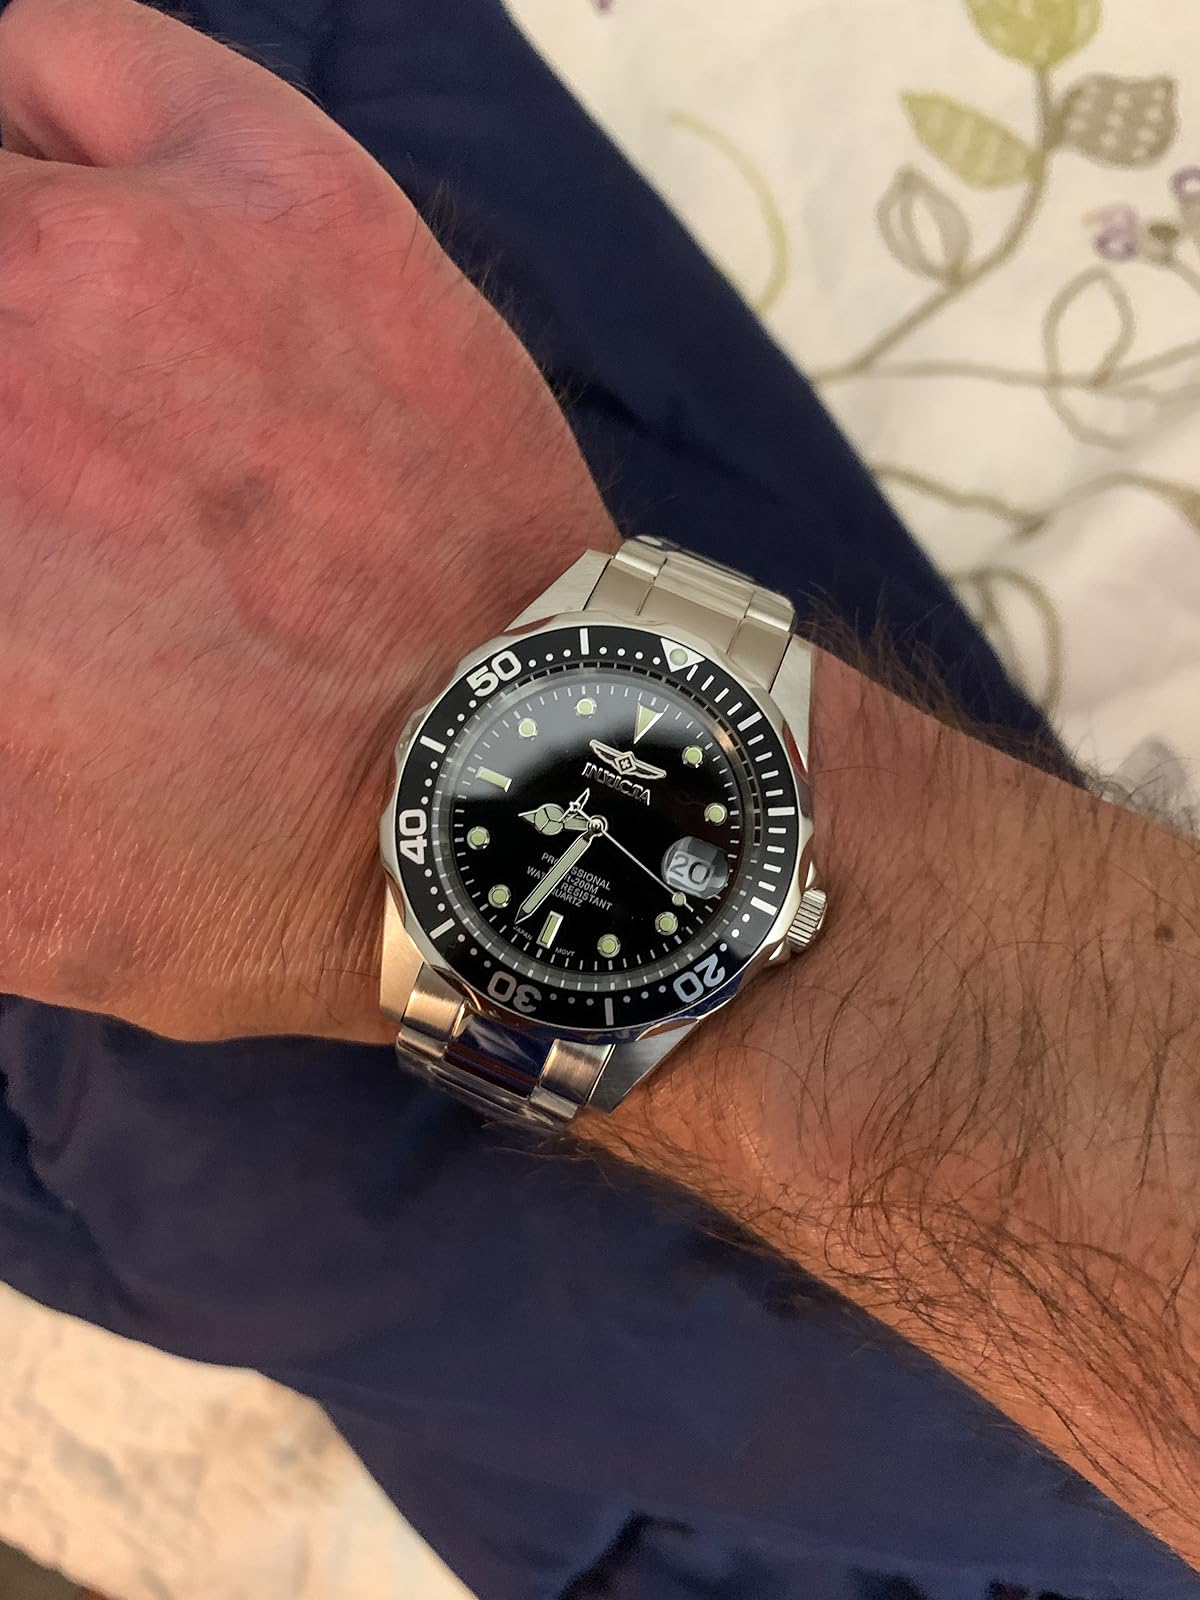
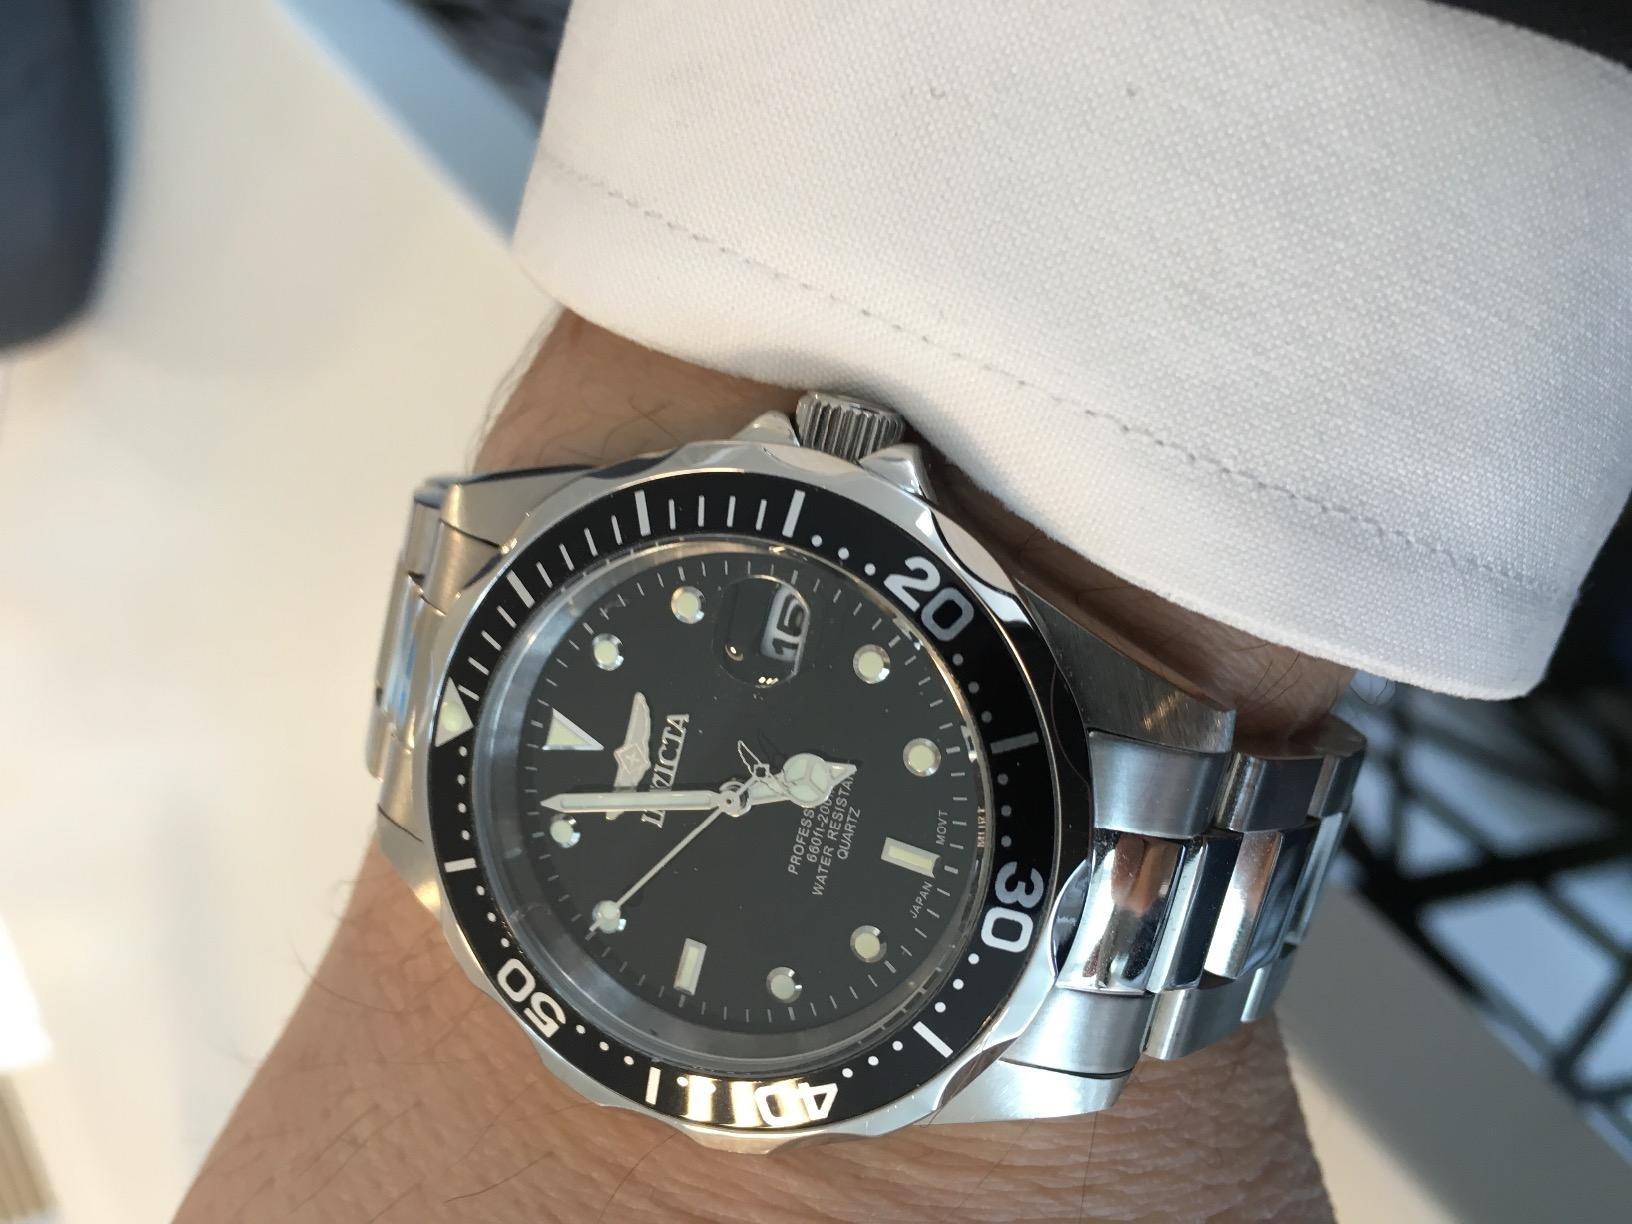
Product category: accessories_watch
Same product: yes